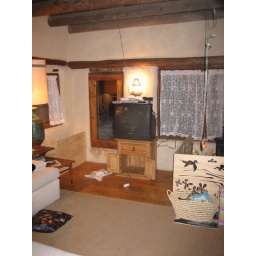
TV Room - this is where the fire is built in the stove every night